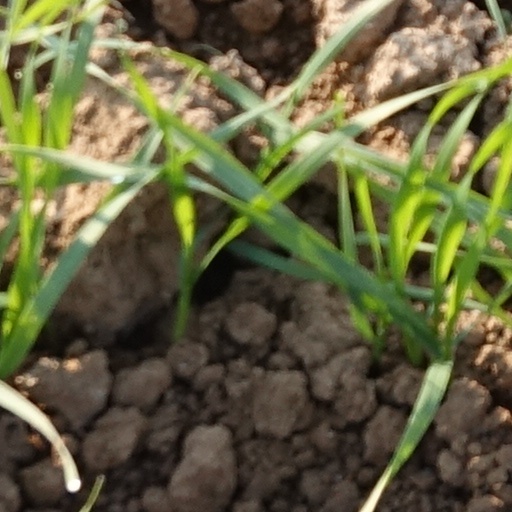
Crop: wheat